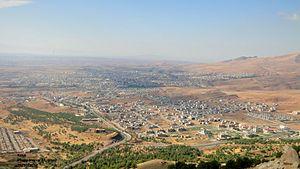
Koy Sanjaq, en kurde : Koye ou Koya, est une ville kurde située en Irak dans la province d'Erbil, dans le Kurdistan irakien.